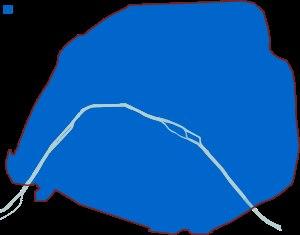
Cet article donne la liste des députés de Paris de 1958 à 1986, période entrant dans le cadre du découpage des circonscriptions électorales établi par l'ordonnance nᵒ 58-945 du 13 octobre 1958 relative à l'élection des députés à l'Assemblée nationale. Le nombre de députés pour la ville de Paris était fixé à 31, sur un total de 55 pour l'ensemble du département de la Seine dont la suppression au 1ᵉʳ janvier 1968 n'a pas modifié le nombre et la délimitation des circonscriptions de la capitale.